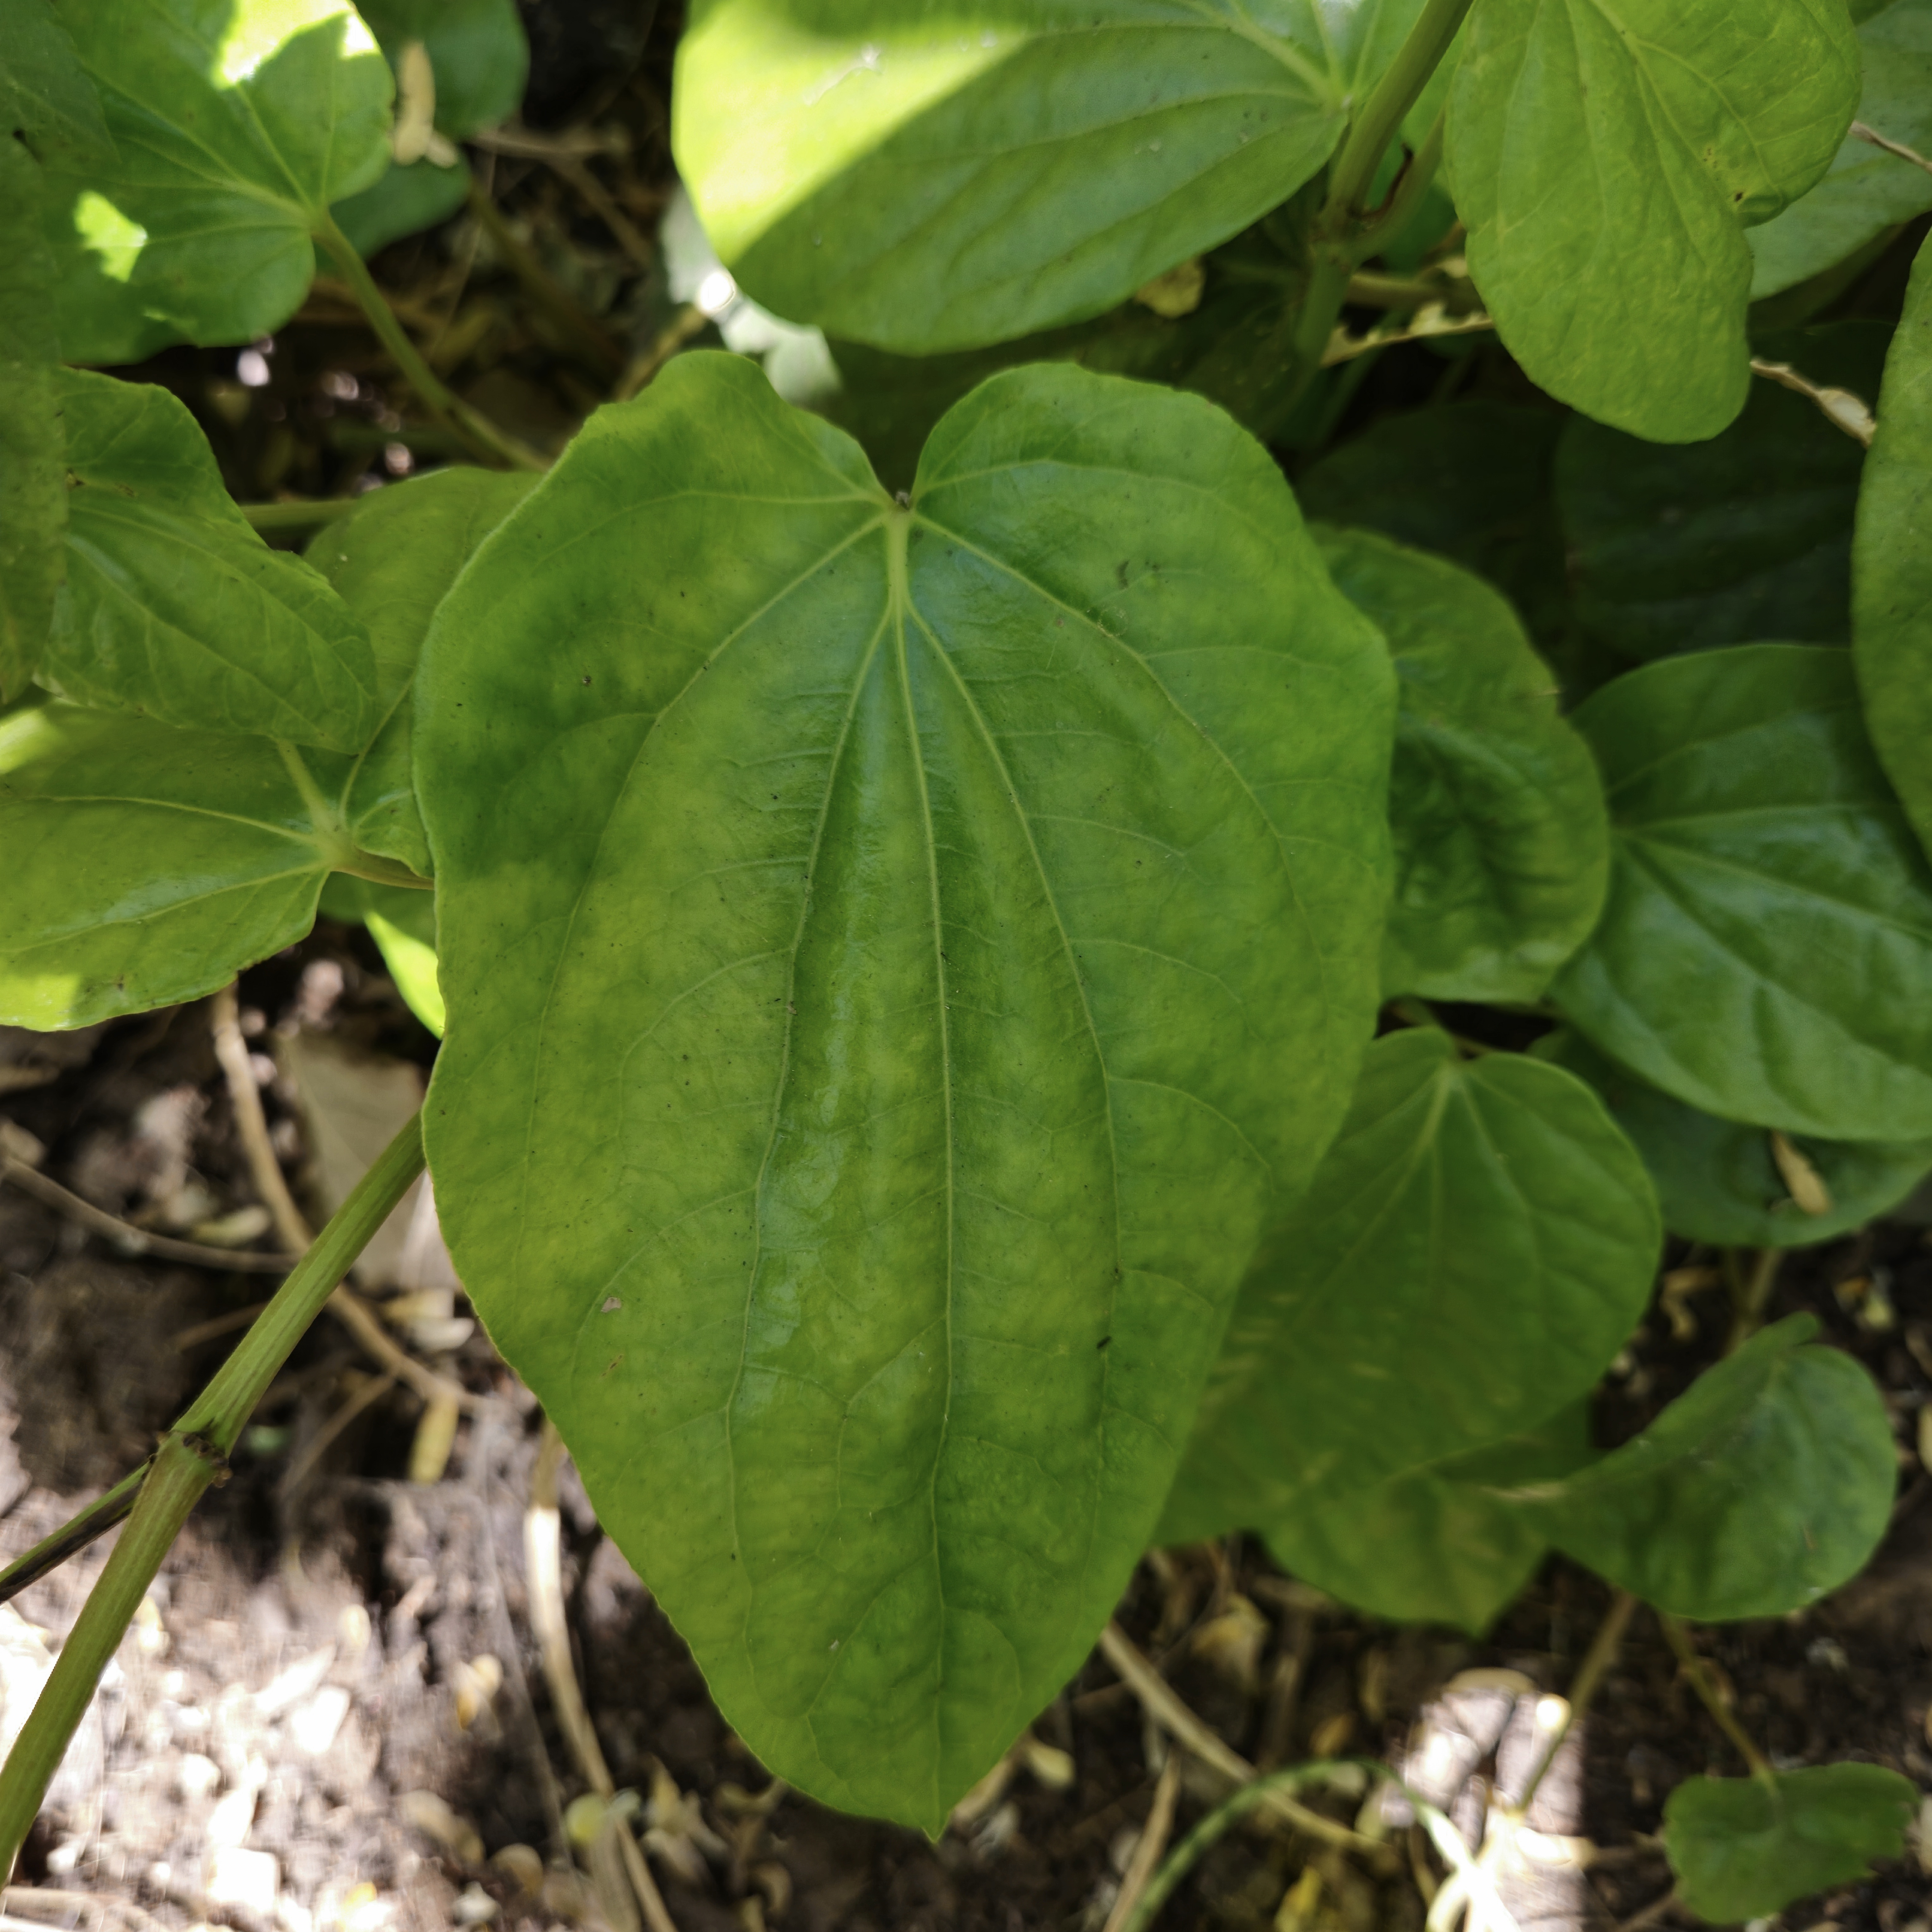
Label: Healthy